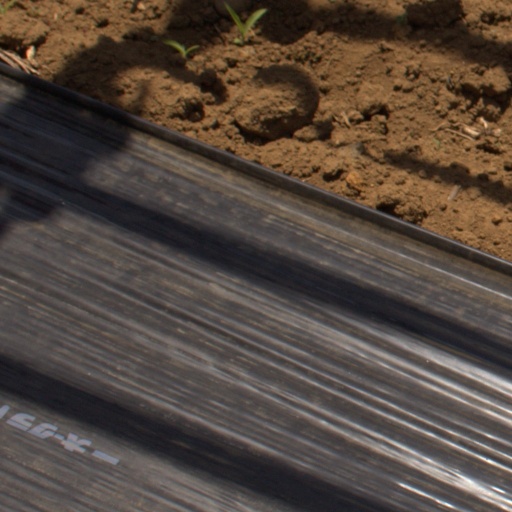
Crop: Jerusalem artichoke